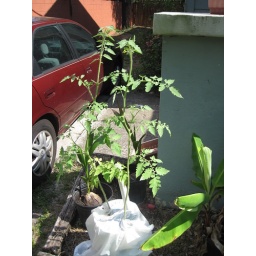
Early girls are getting bigger. Couple flowers coming in now.